RBC Waterside Centre

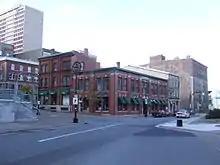
The block prior to redevelopment

The proposed development has split municipal politicians in Halifax. Those opposed, such as the Heritage Trust of Nova Scotia, say that Halifax is losing its small and dwindling number of heritage buildings which are a resource for culture and tourism. Supporters like the Downtown Halifax Business Commission say that developers should be given a free rein to promote economic activity. The debate also led Nova Scotia's Conservative Premier Rodney MacDonald to intervene in the city's politics in support of the development and demolition.